Barca d'Alva railway station

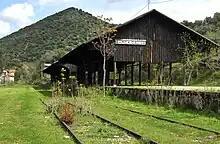
The station's former goods yard, in 2014

The station appears in the book The City and the Mountains, by Eça de Queirós: